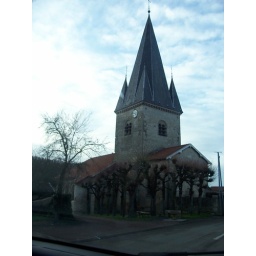
Taken in the car on the way home from Doc's house in Haute Marne on New Year's Day.